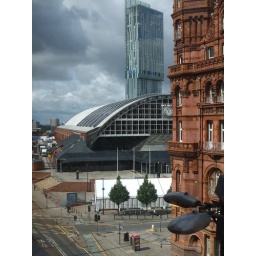
The Midland hotel in foreground, middle building the Gmex and the tower is the Manchester Hilton